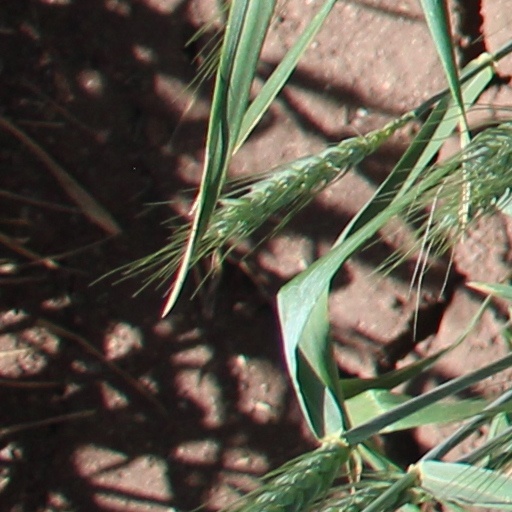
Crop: wheat